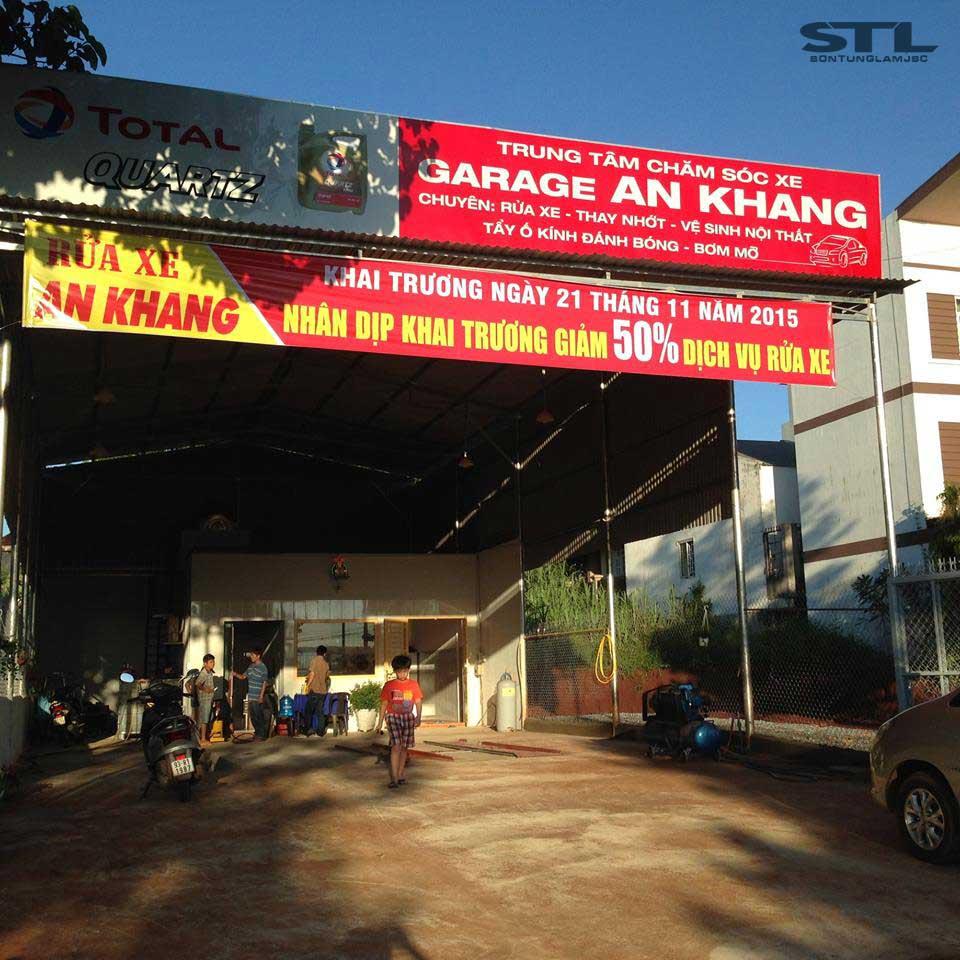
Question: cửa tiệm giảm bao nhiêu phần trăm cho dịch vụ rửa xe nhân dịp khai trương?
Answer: cửa tiệm giảm 50%